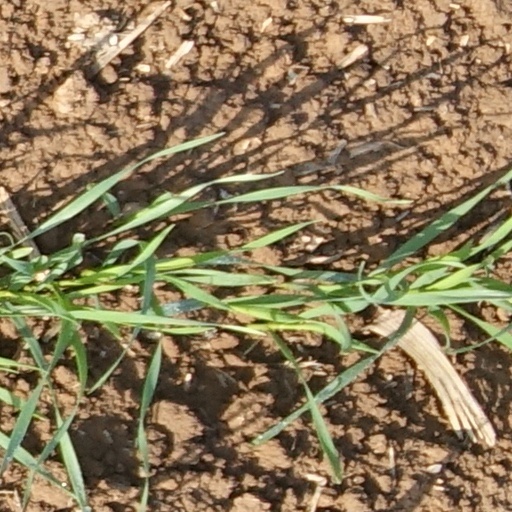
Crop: wheat